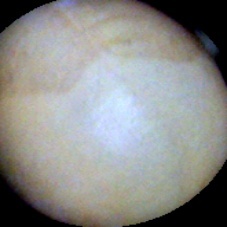
Label: Intact